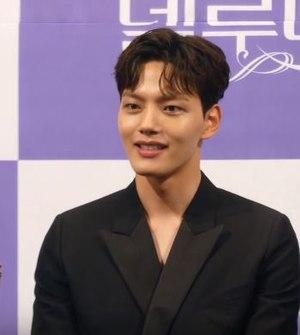
Yeo Jin-goo est un acteur sud-coréen, né le 13 août 1997 à Séoul.